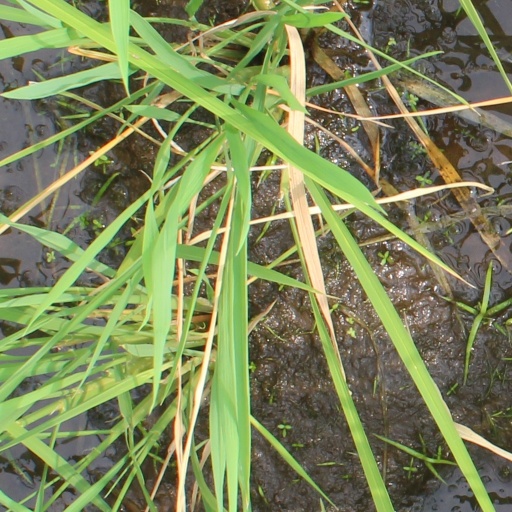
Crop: rice